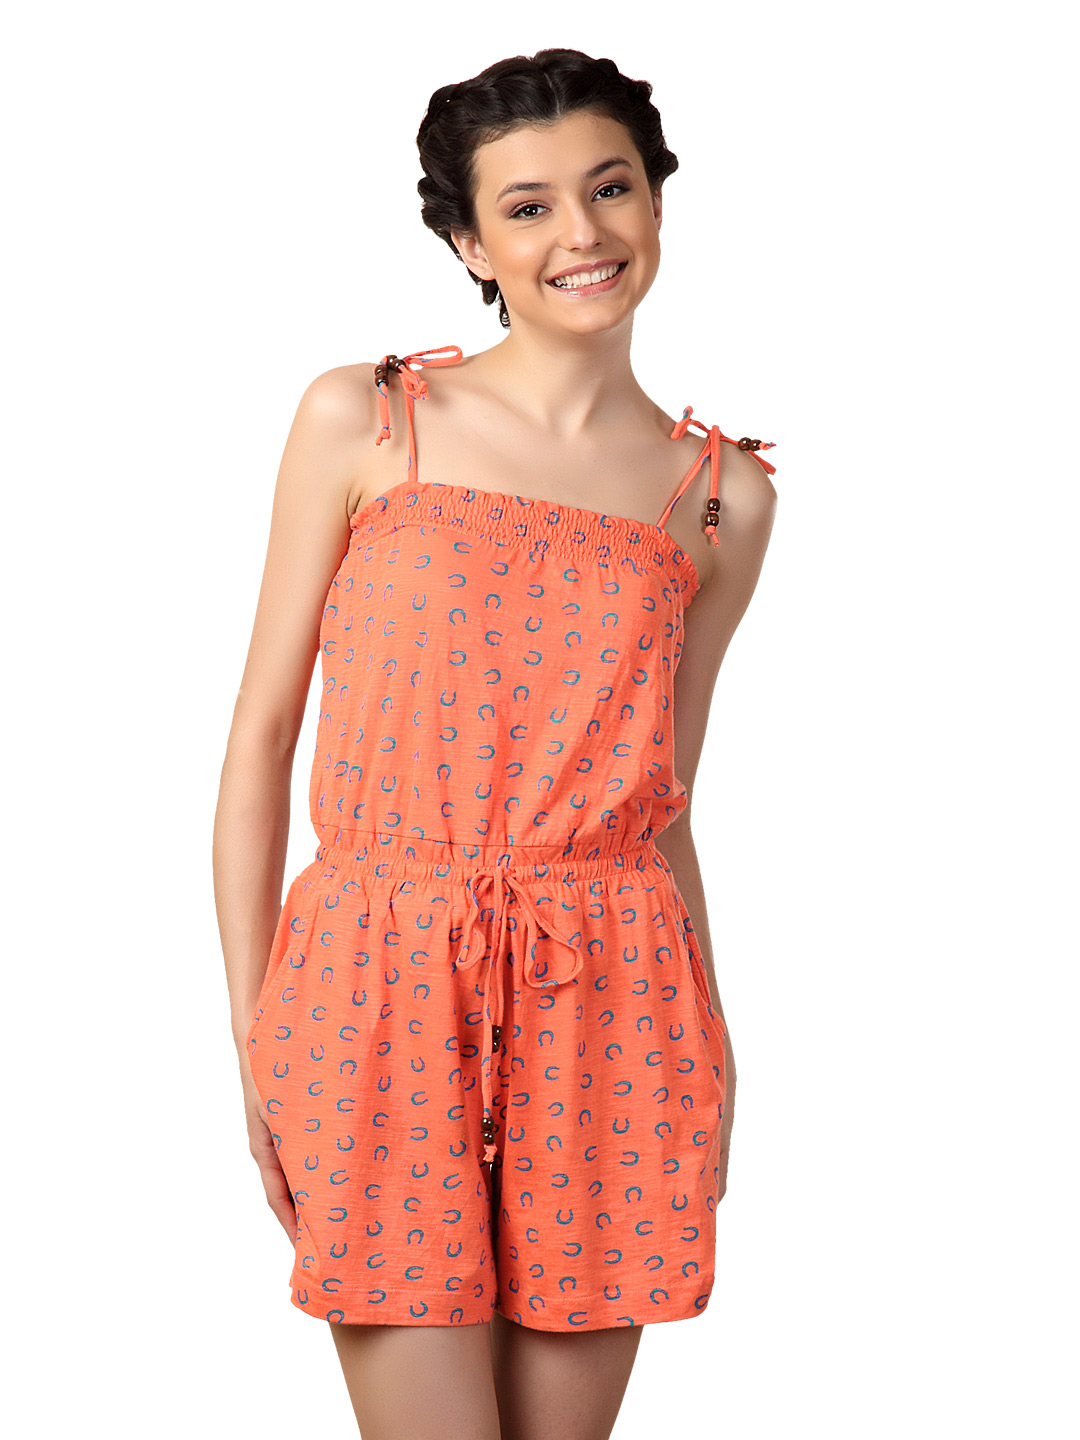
French Connection Women Orange Playsuit
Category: Apparel / Dress / Jumpsuit
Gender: Women
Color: Orange
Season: Summer 2012
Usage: Casual